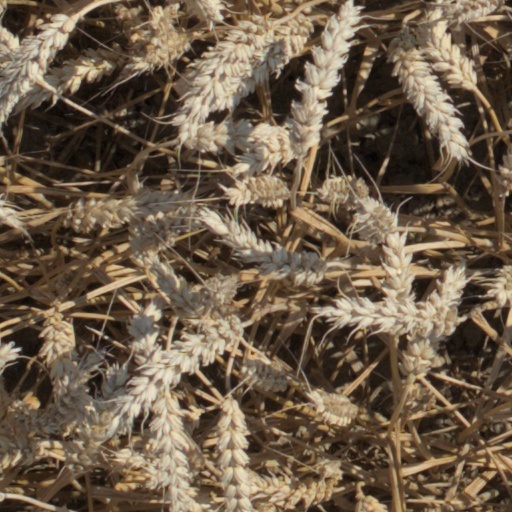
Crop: wheat